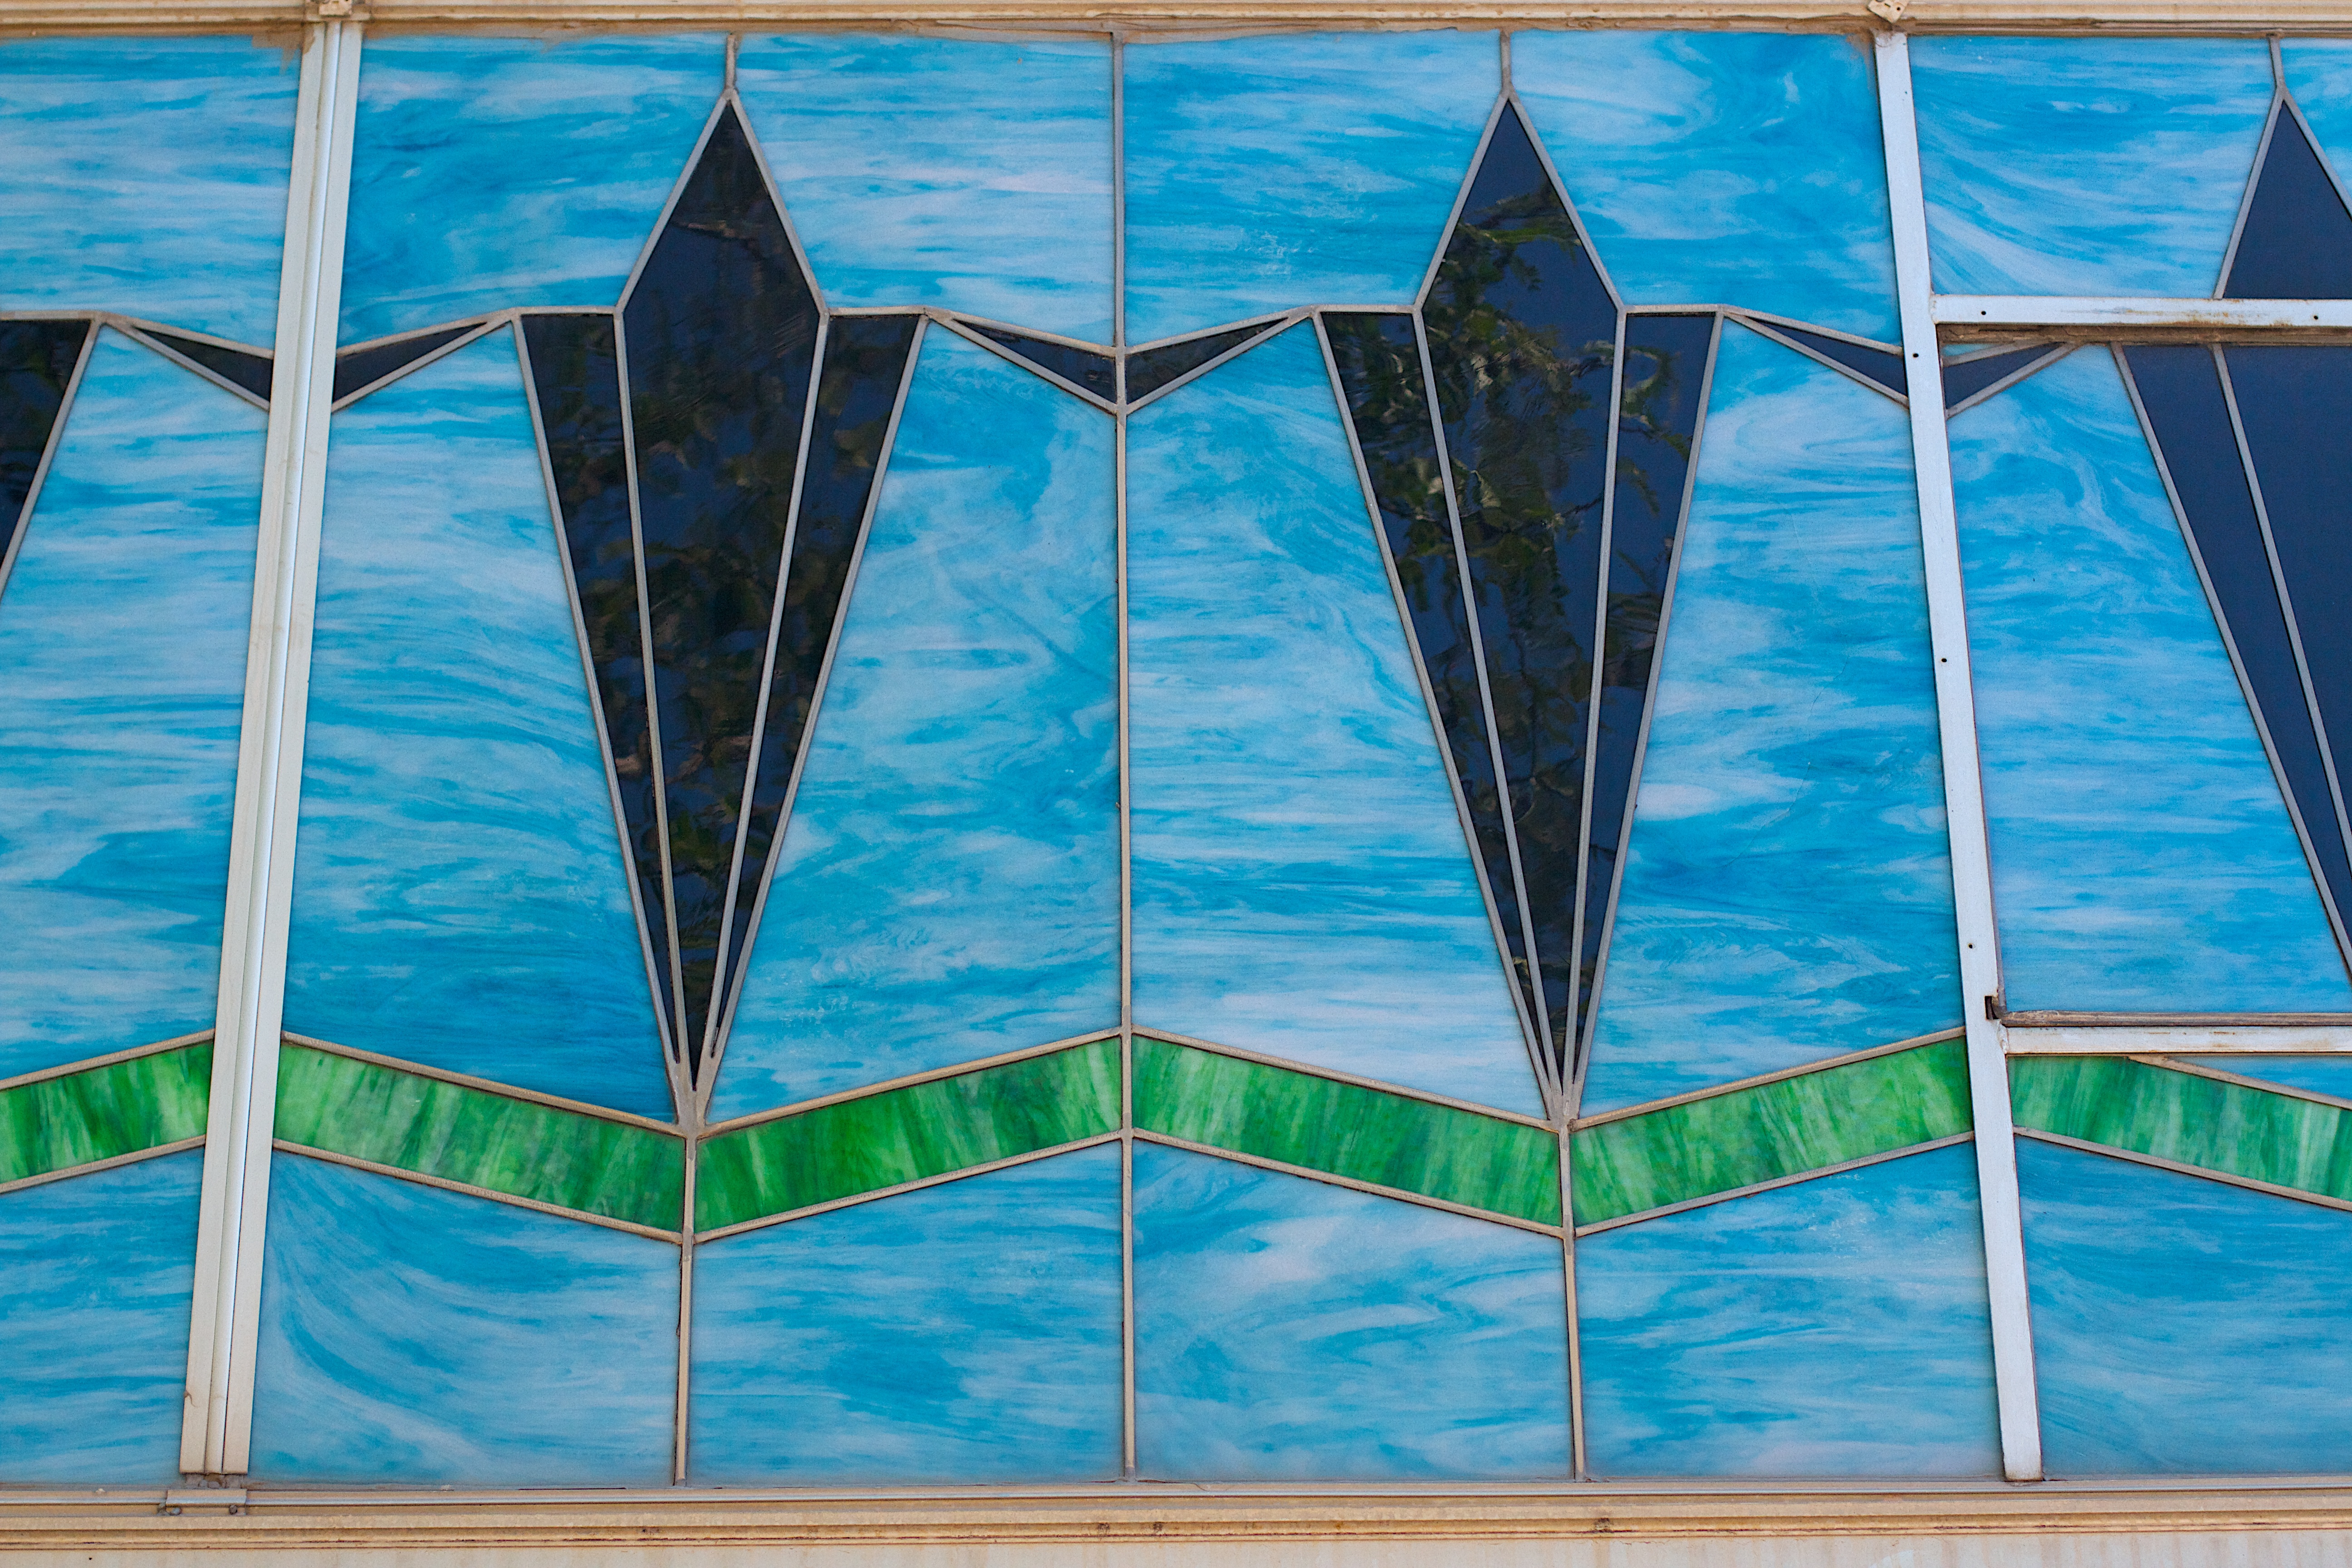
wing, window, glass, blue, art, symmetry, mural, modern art, acrylic paint